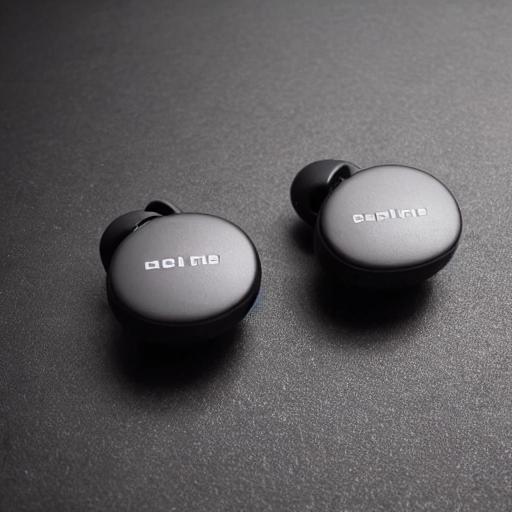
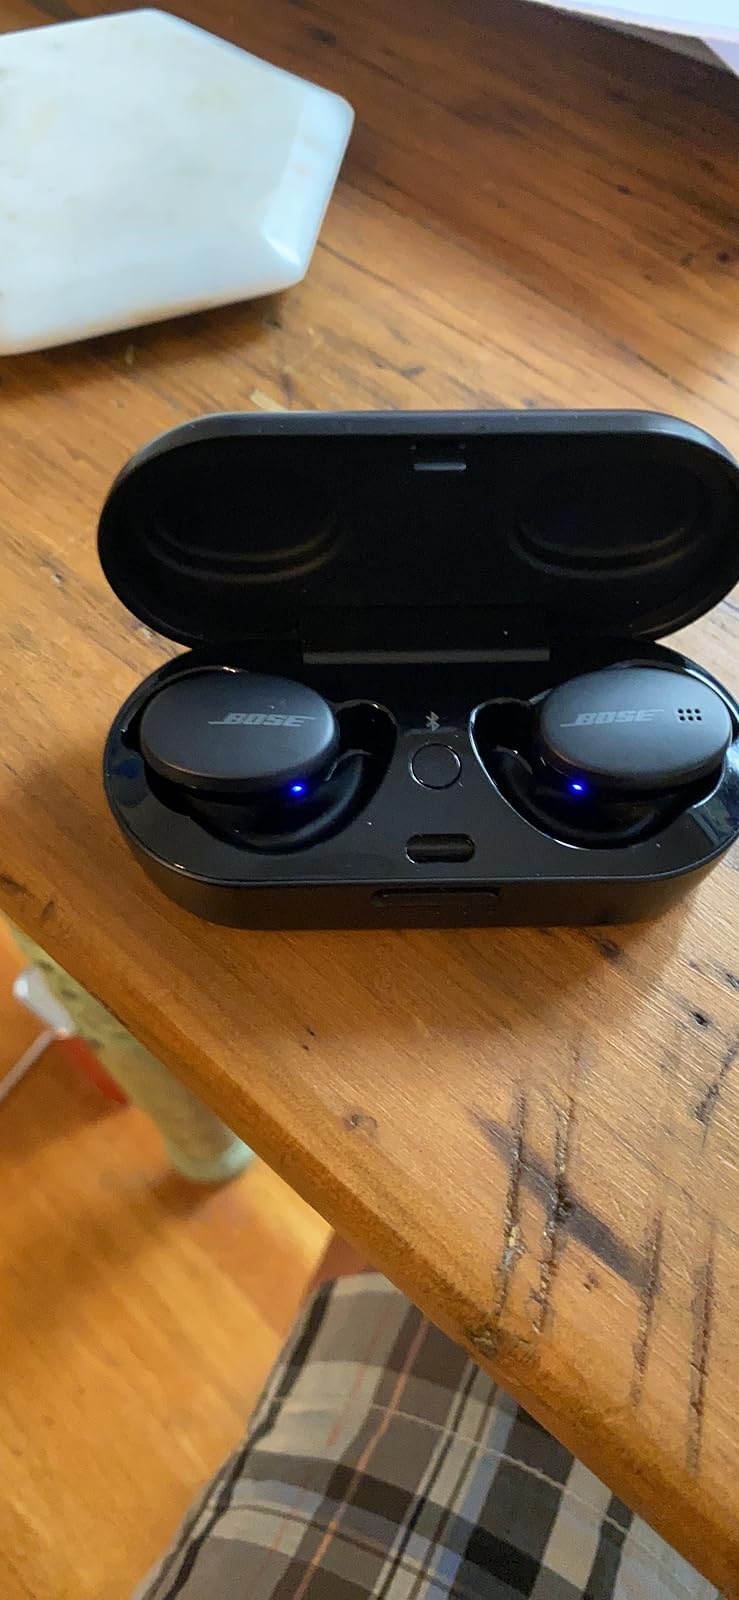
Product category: earbuds
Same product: no